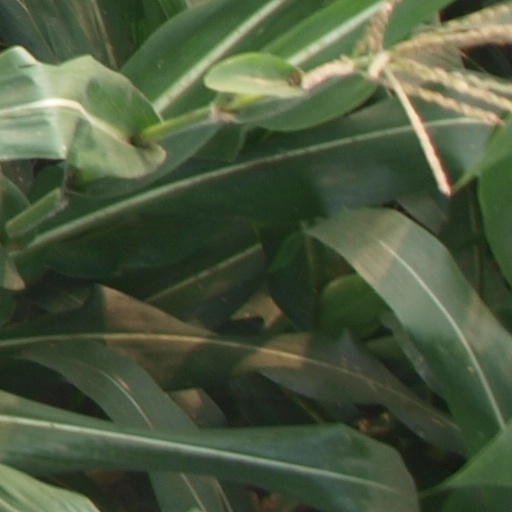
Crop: maize; corn